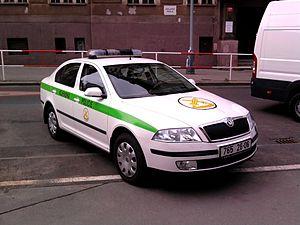
Skoda de la Police militaire tchèque